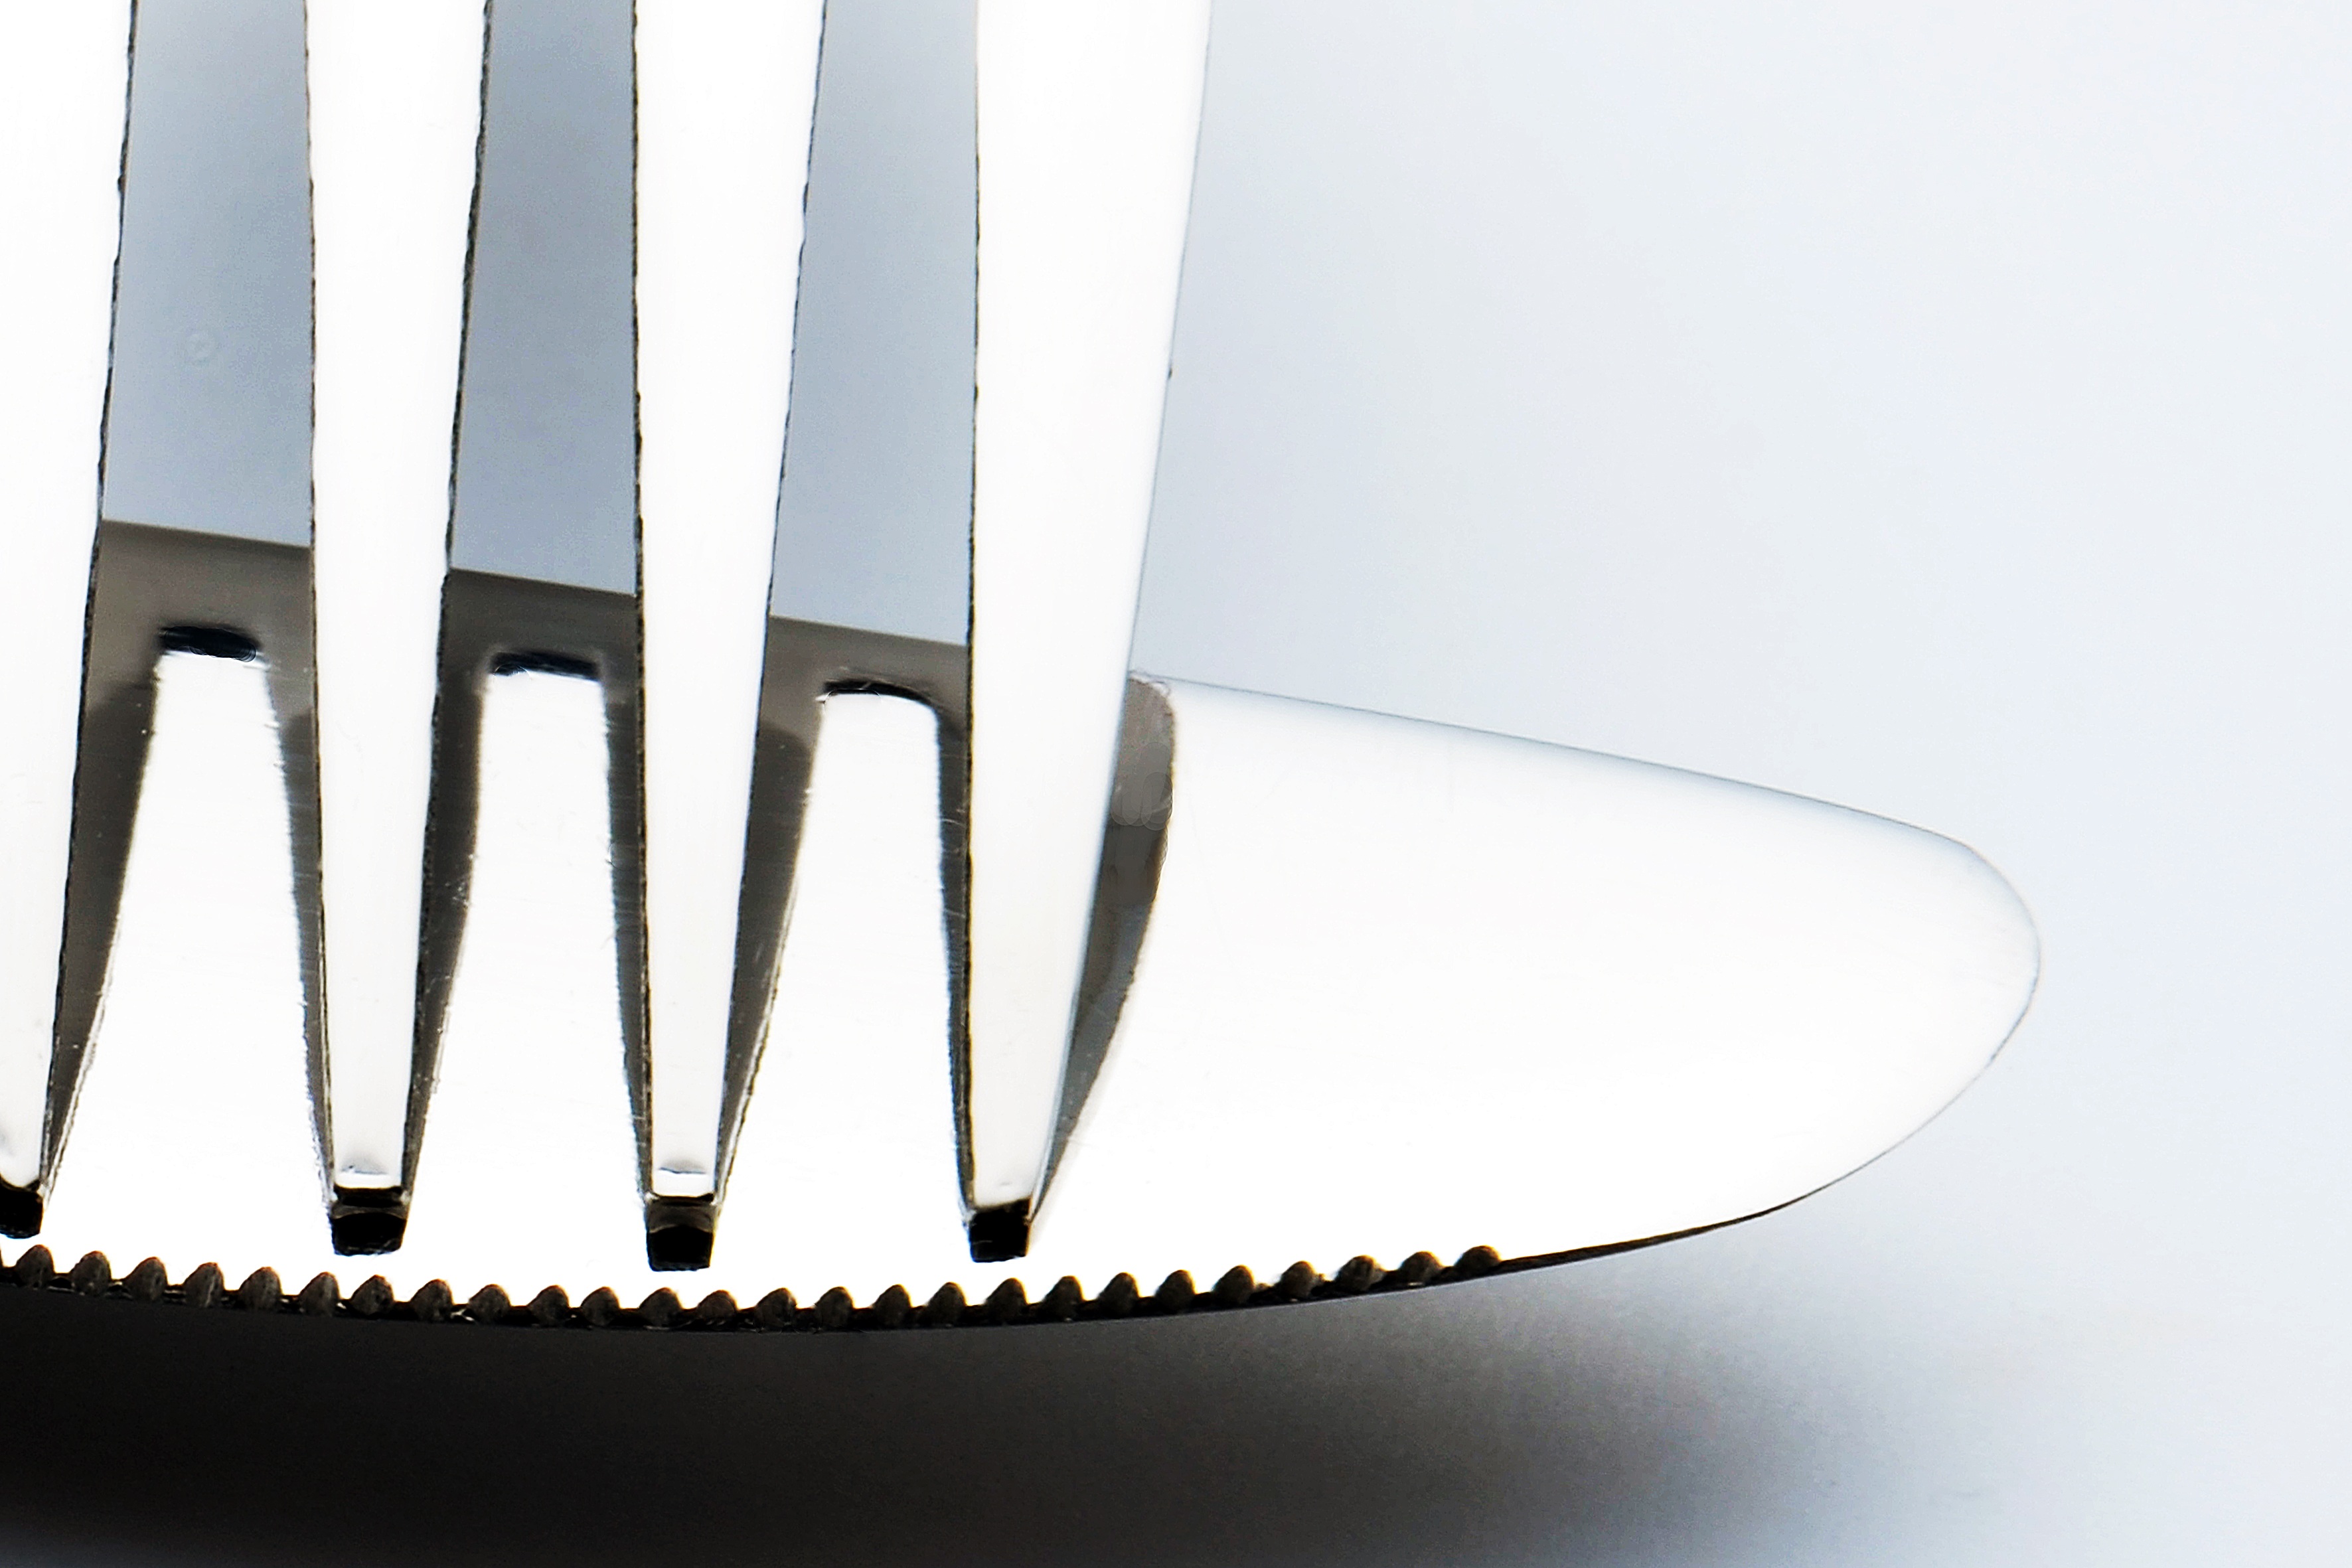
fork, cutlery, wing, light, black and white, white, tool, clear, black, gap, lighting, tableware, knife, arrangement, product, art, stripes, composition, blade, slot, simplicity, fine arts, kitchen knife